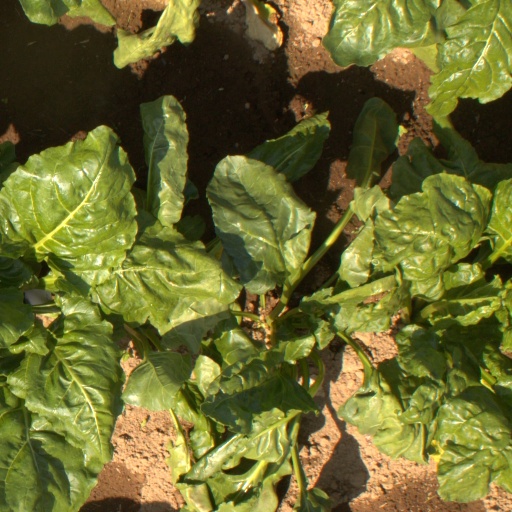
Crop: sugar beet